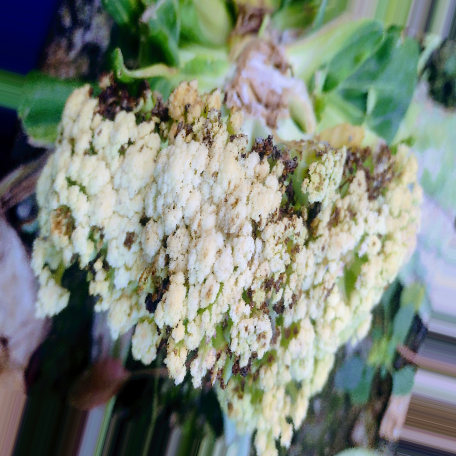
Label: Bacterial spot rot